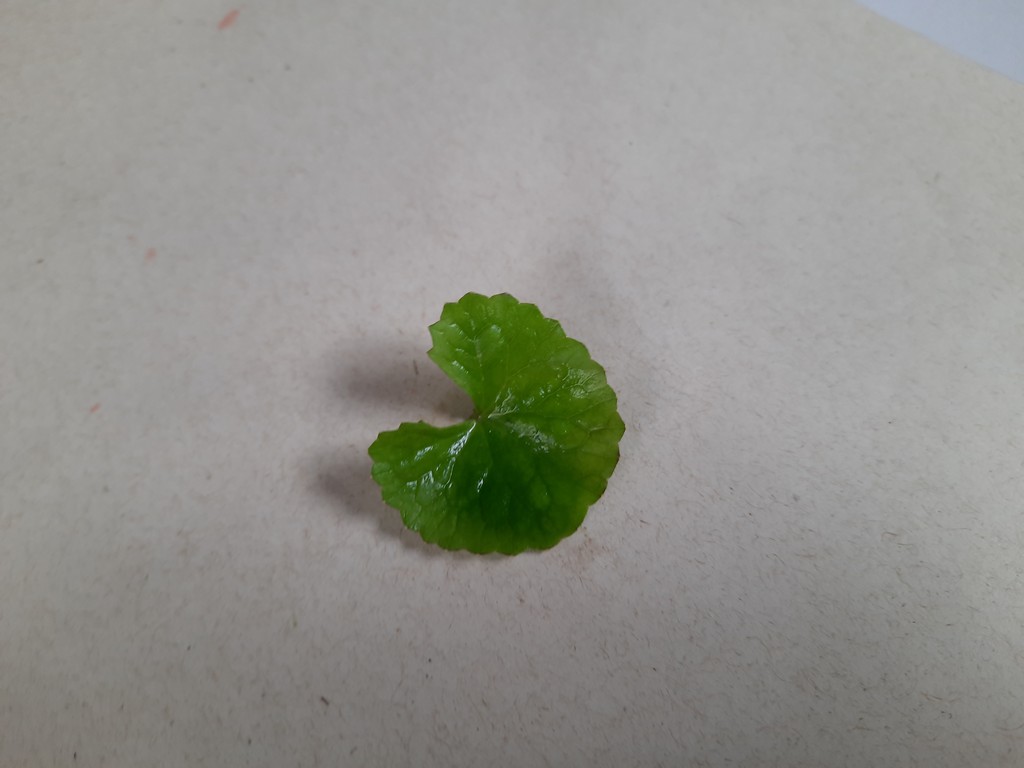
Label: Healthy